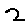
Label: 2